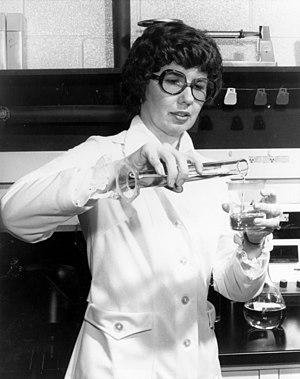
Barbara S. Askins est une chimiste américaine. Elle est surtout connue pour avoir inventé une méthode permettant d'optimiser les films photographiques sous-exposés. Cette innovation a grandement été utilisée par la NASA ainsi que l'industrie médicale. Elle a valu à Askins le titre d'inventeur de l'année 1978.